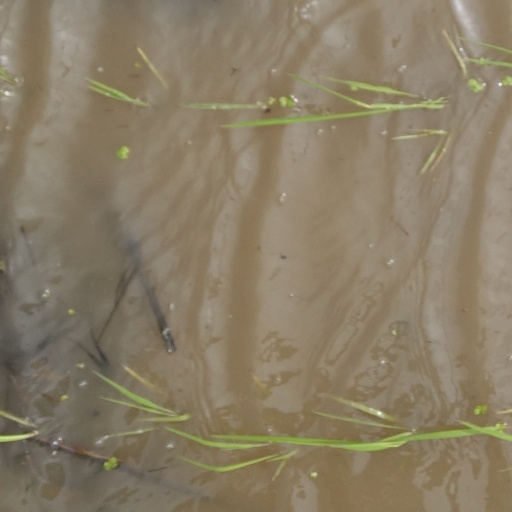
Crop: rice